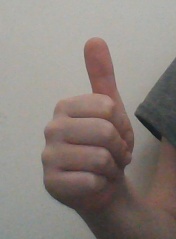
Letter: aleff